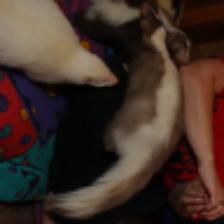
Label: NonHuman